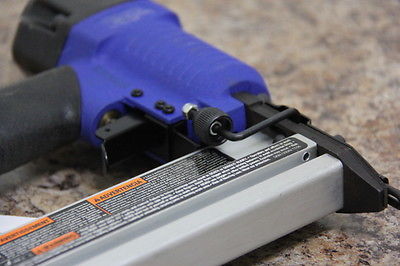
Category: stapler